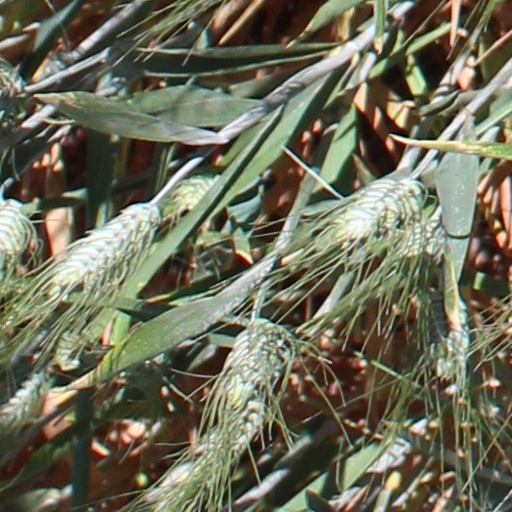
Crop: wheat